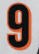
Number: 9